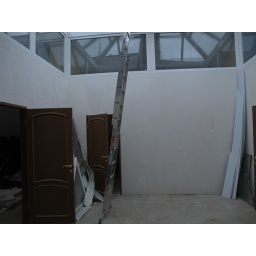
entrance to 2nd floor rooms (this may be the office room in the future)